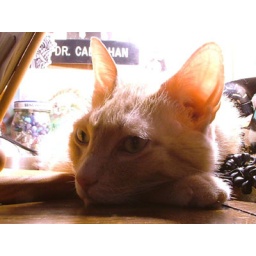
Tiger, roasting under the desk lamp . . .